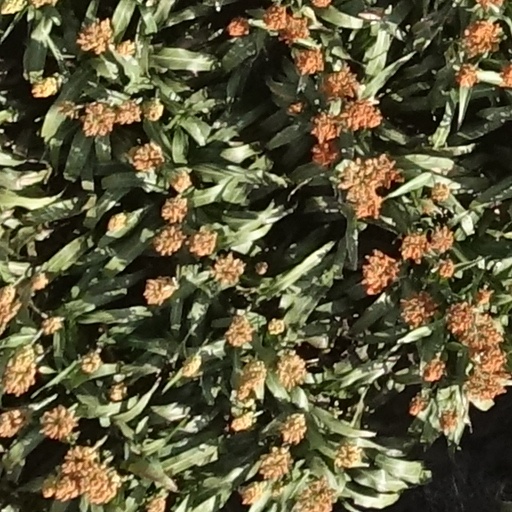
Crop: sorghum